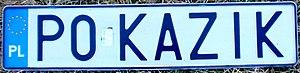
Une plaque d'immatriculation polonaise est un dispositif permettant l'identification d'un véhicule du parc automobile polonais. Par exemple, au début de la plaque, KRA ou KR signifie que le véhicule portant la plaque est achetée à Cracovie, dans la Voïvodie de Petite Pologne.